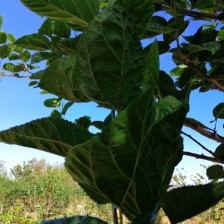
Variety: BlackAustralia